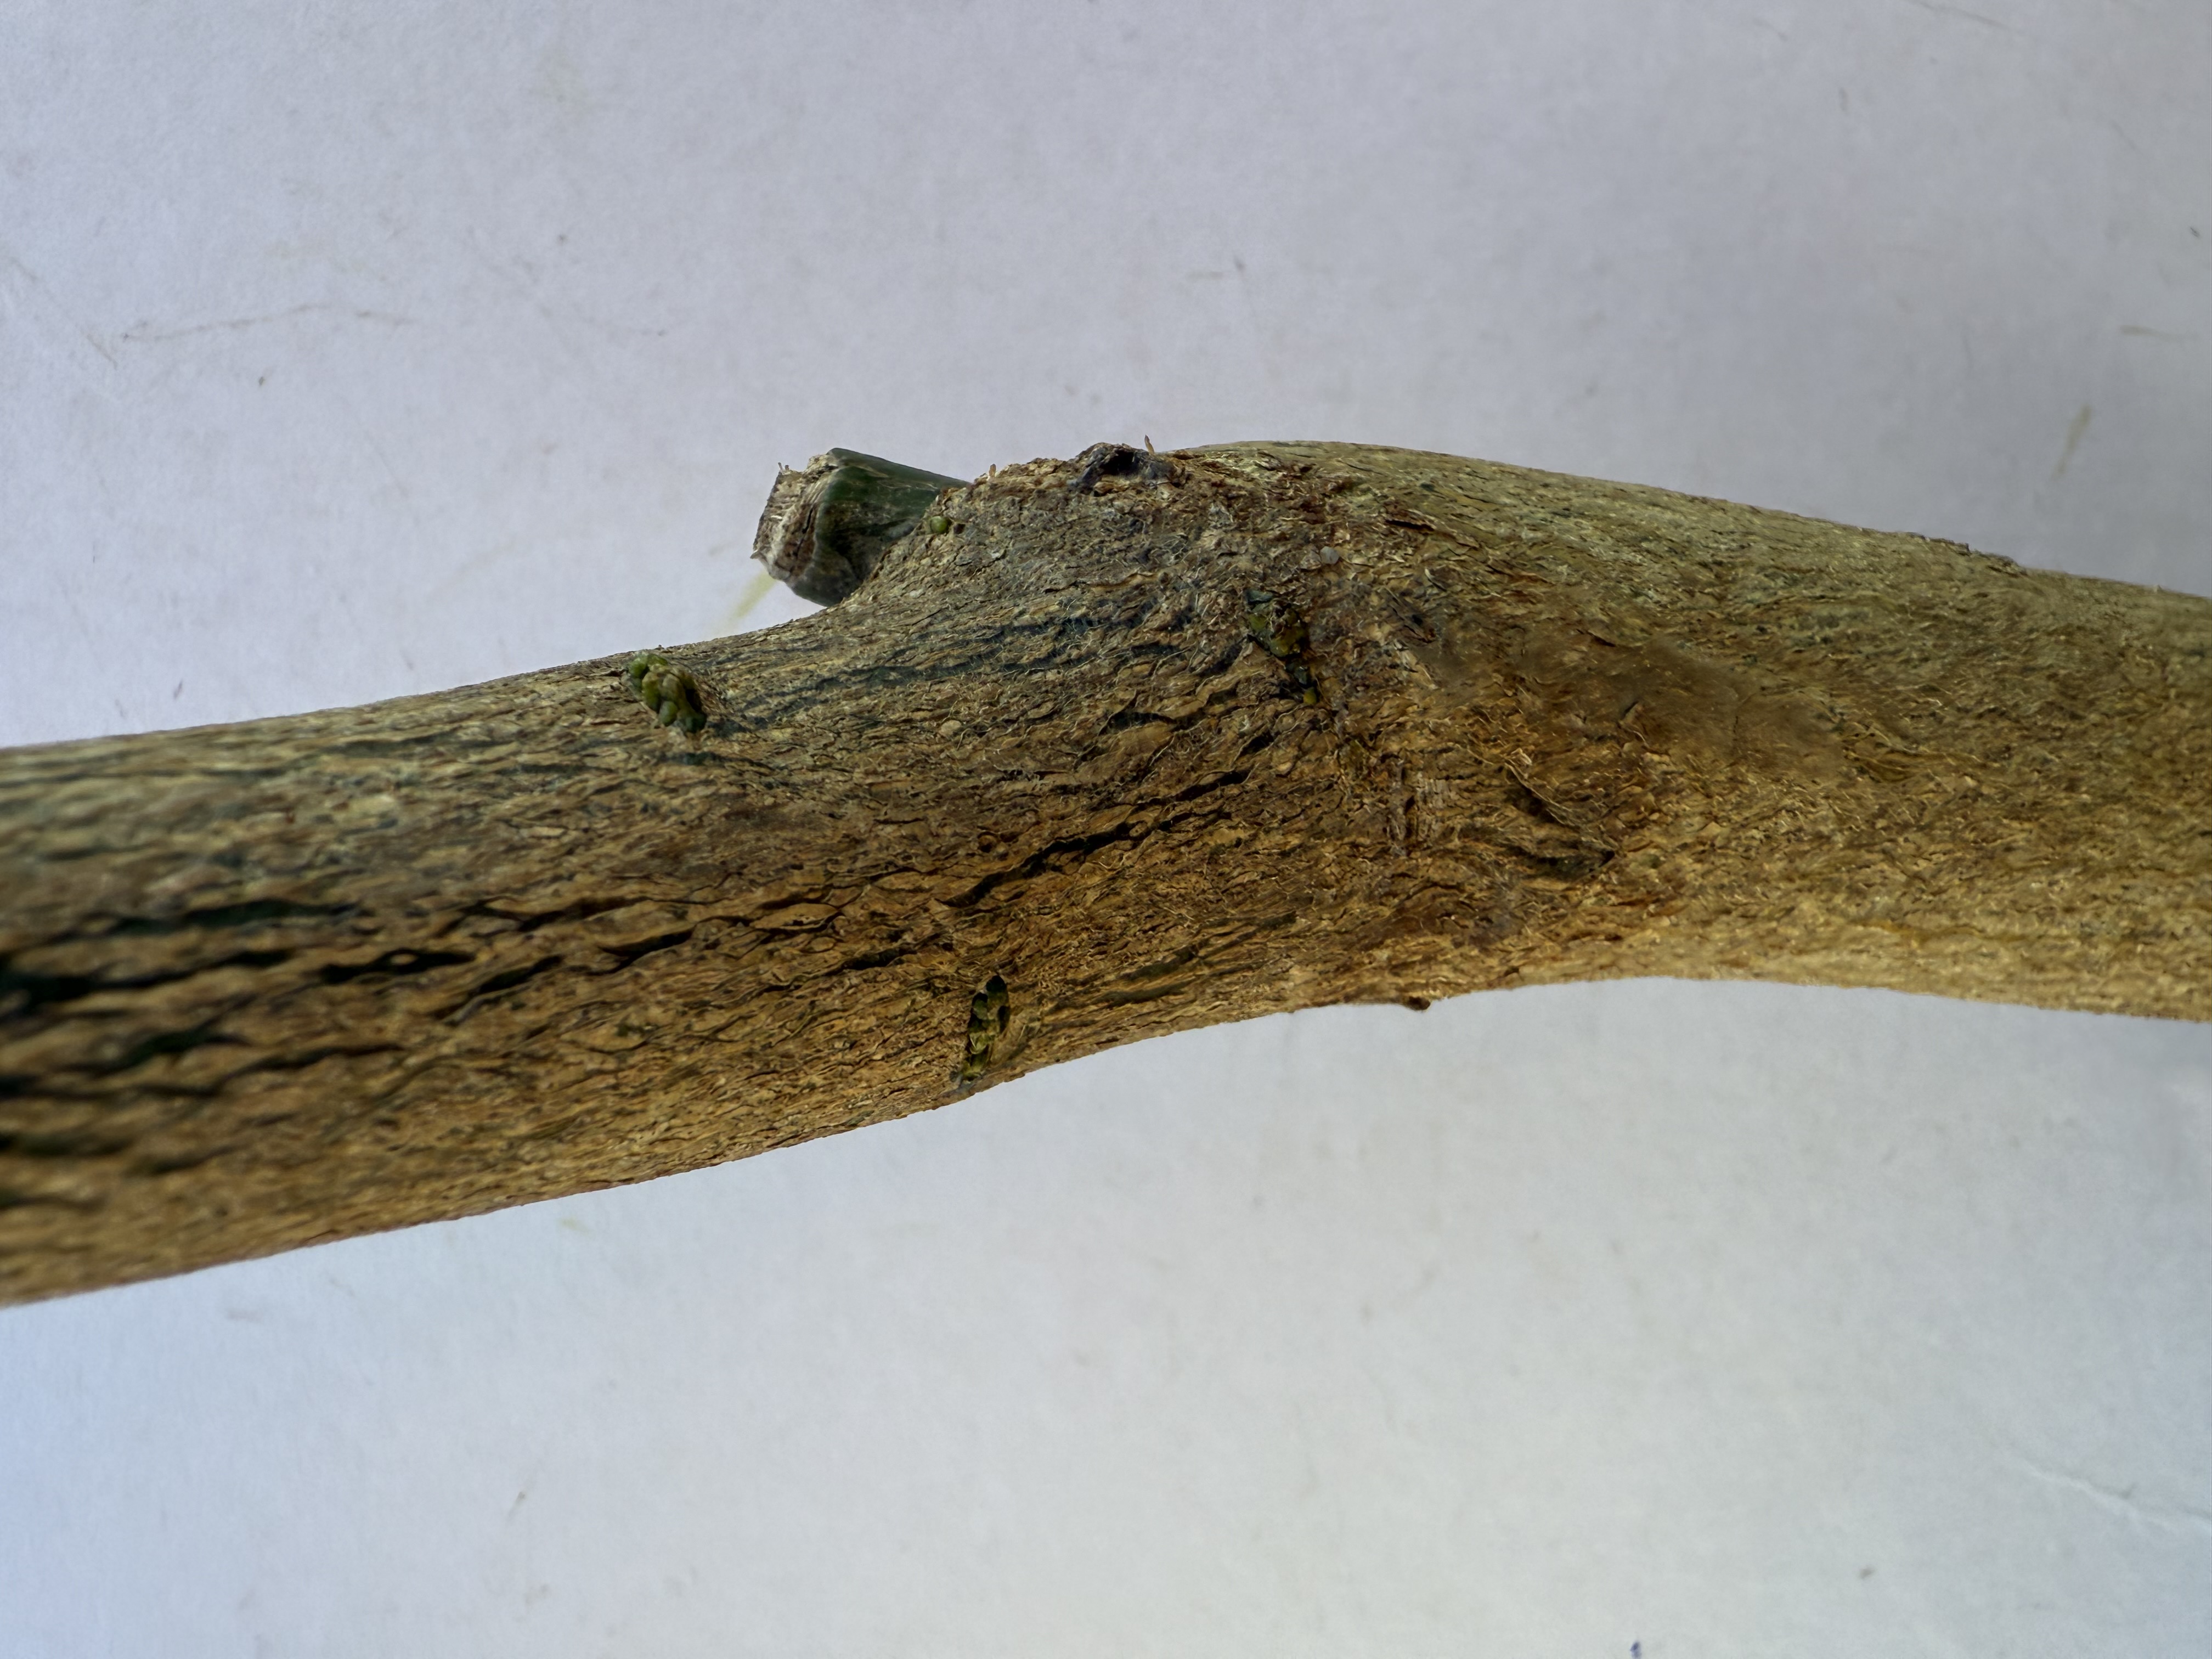
Variety: Orange